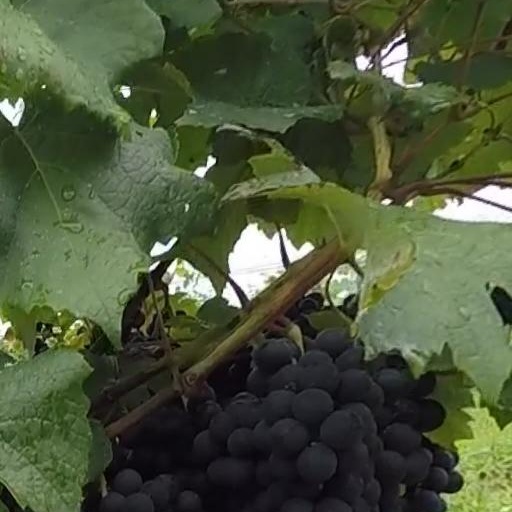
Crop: grape